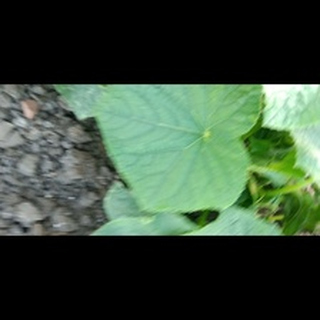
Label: healthy_cucumber